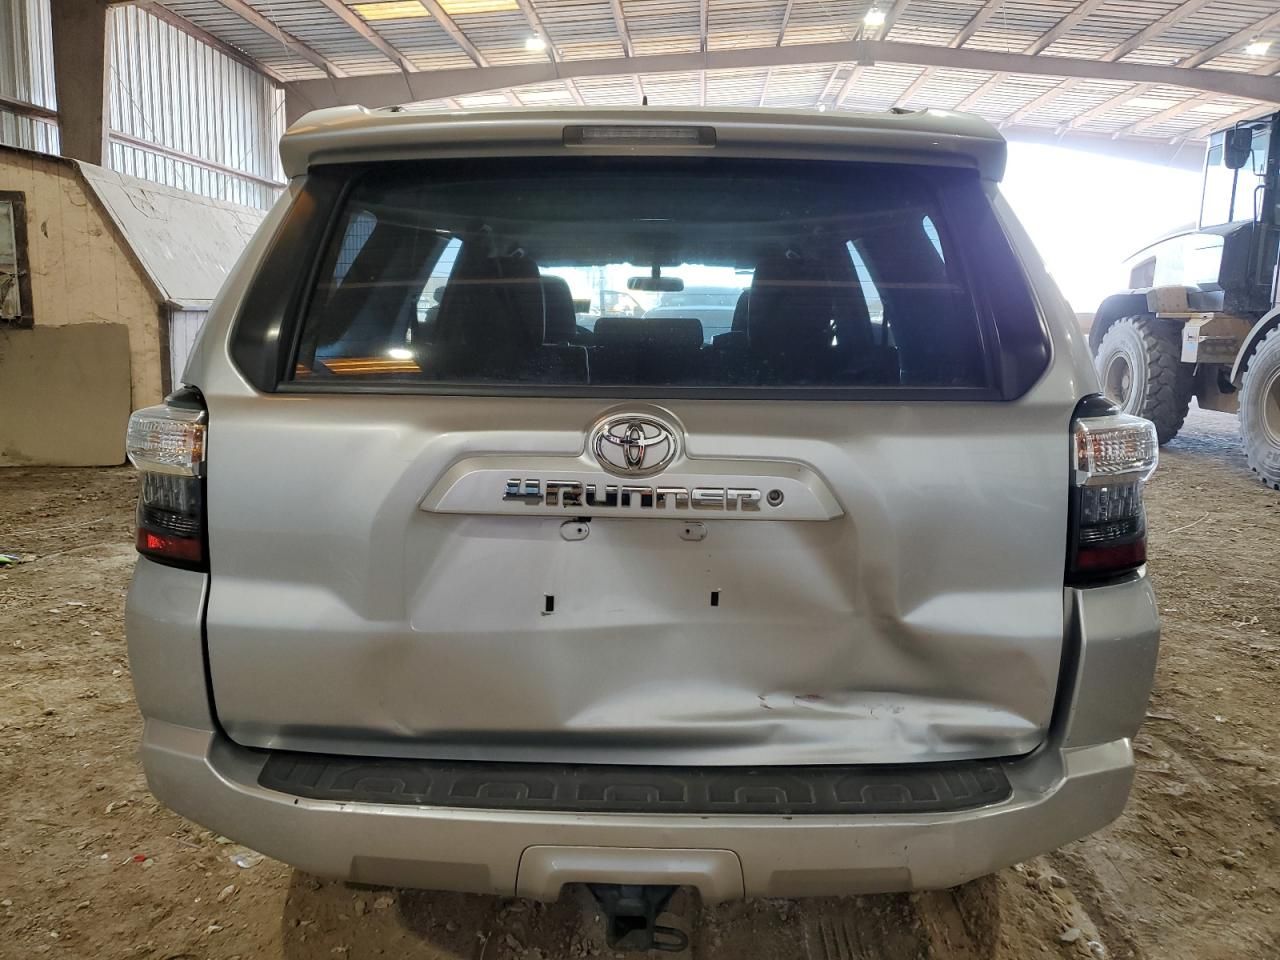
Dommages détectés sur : malle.
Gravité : mineur